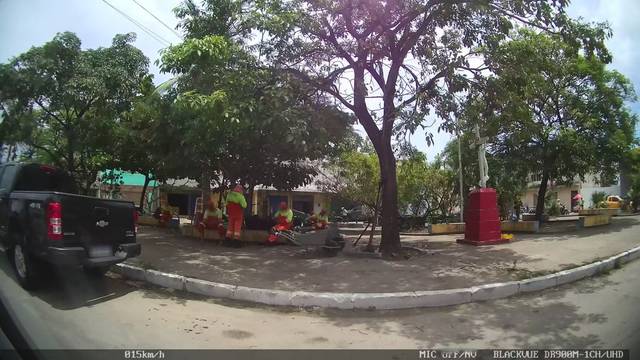
Region: Brazil
Coordinates: -9.662, -35.747